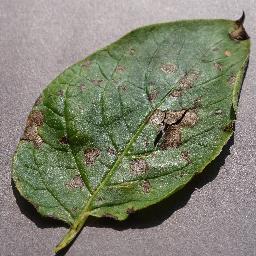
Etiqueta: Tizon_Temprano